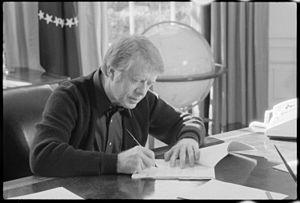
La présidence de Jimmy Carter débute le 20 janvier 1977, date de l'investiture de Jimmy Carter en tant que 39ᵉ président des États-Unis, et prend fin le 20 janvier 1981. Membre du Parti démocrate, Carter entre en fonction après avoir battu le président Gerald Ford, candidat du Parti républicain, lors de l'élection présidentielle de 1976. Il est lui-même battu quatre ans plus tard à l'élection de 1980 par le candidat républicain Ronald Reagan, qui lui succède à la Maison-Blanche.